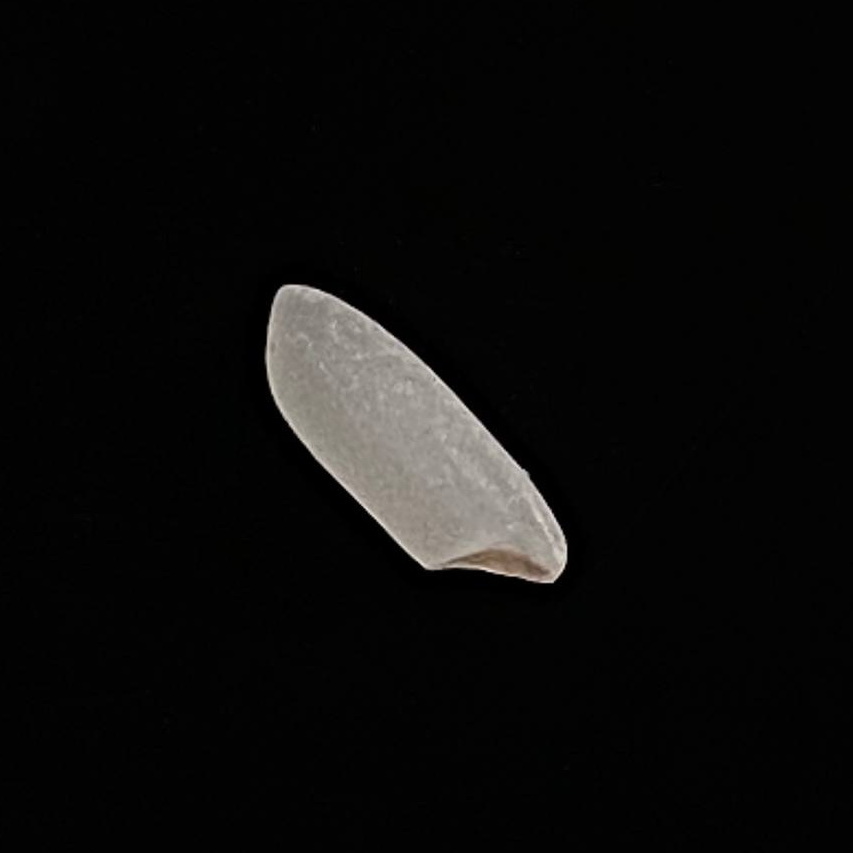
Rice variety: Katari_Polao